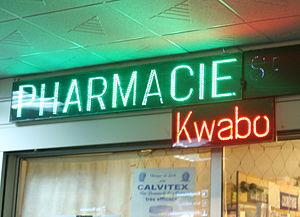
""Bienvenue"" (kwabɔ) en fongbe dans une pharmacie de l'aéroport de Cotonou Norsk bokmål: «Velkommen» (kwabɔ) på et skilt foran et apotek i Cadjehoun lufthavn."